Prem Geet 2

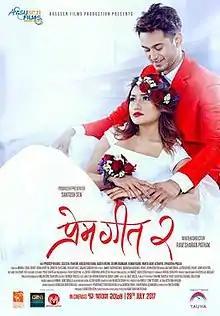

Prem Geet 2 is a 2017 Nepali romantic comedy-drama film and musical. It is the sequel to "Prem Geet" (2016). "Prem Geet 2" was released by Aasusen Films Production with HighlightsNepal, Kindle Cine Studio, and Tauwa Creation.